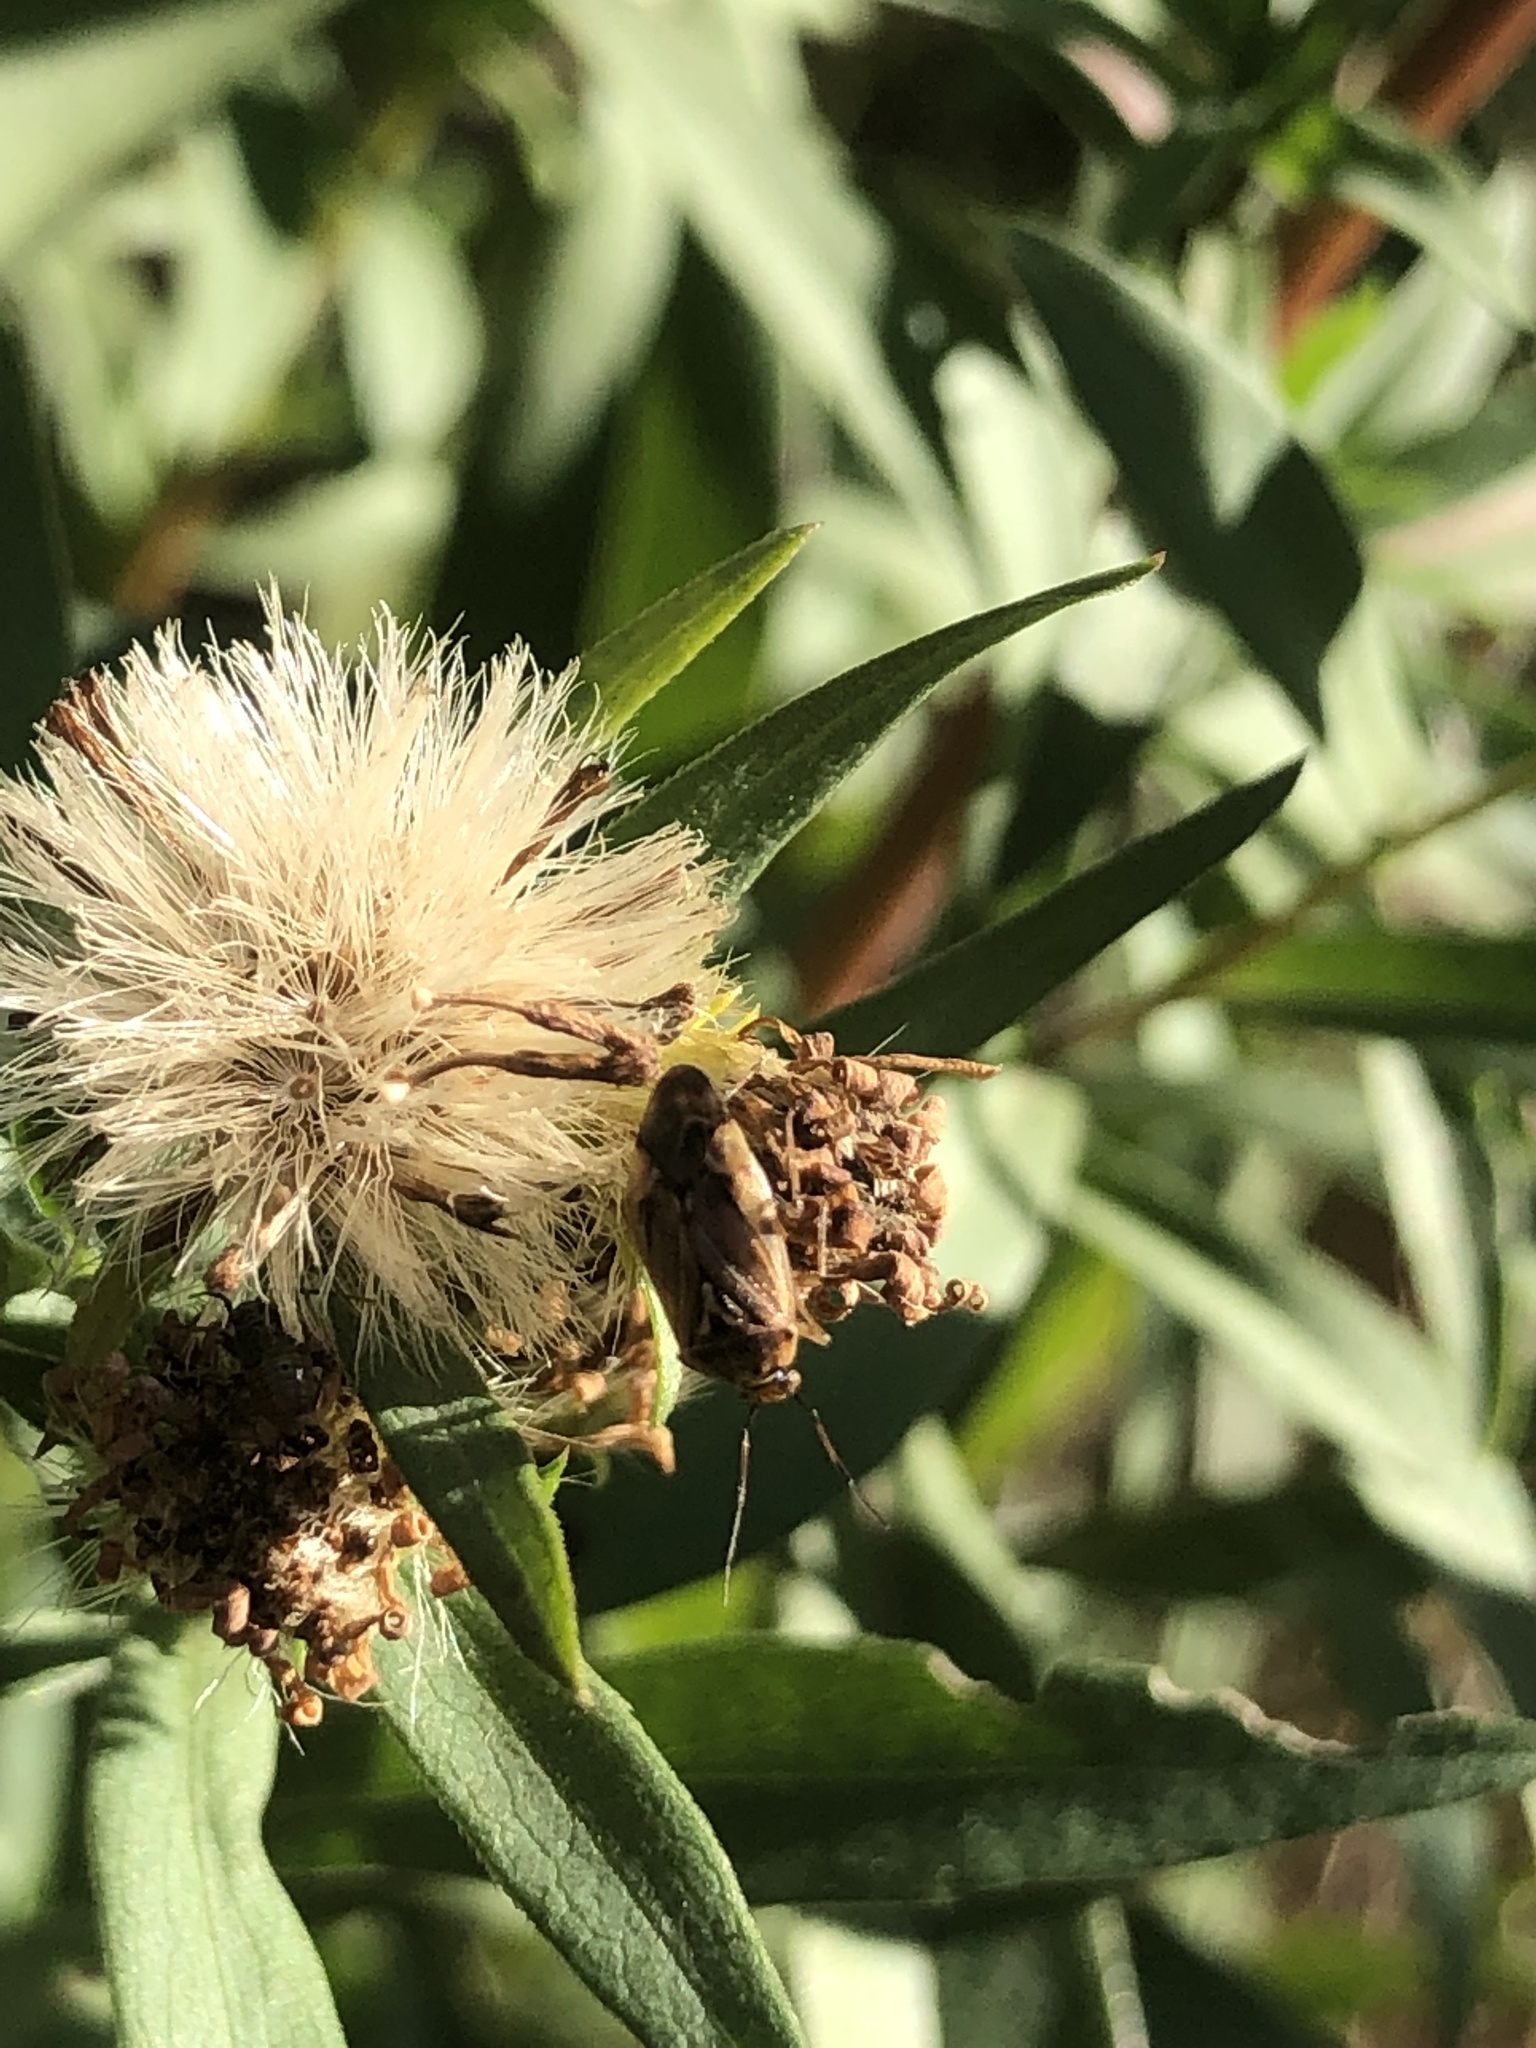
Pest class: lygus_bug